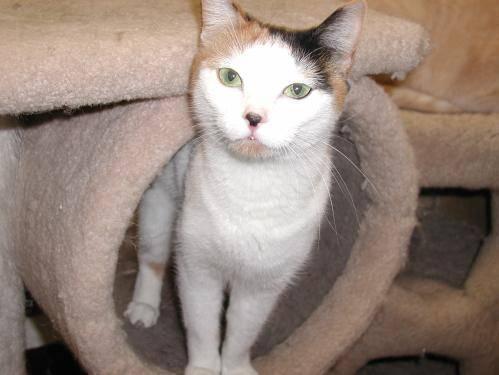
cat